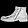
Label: Ankle boot